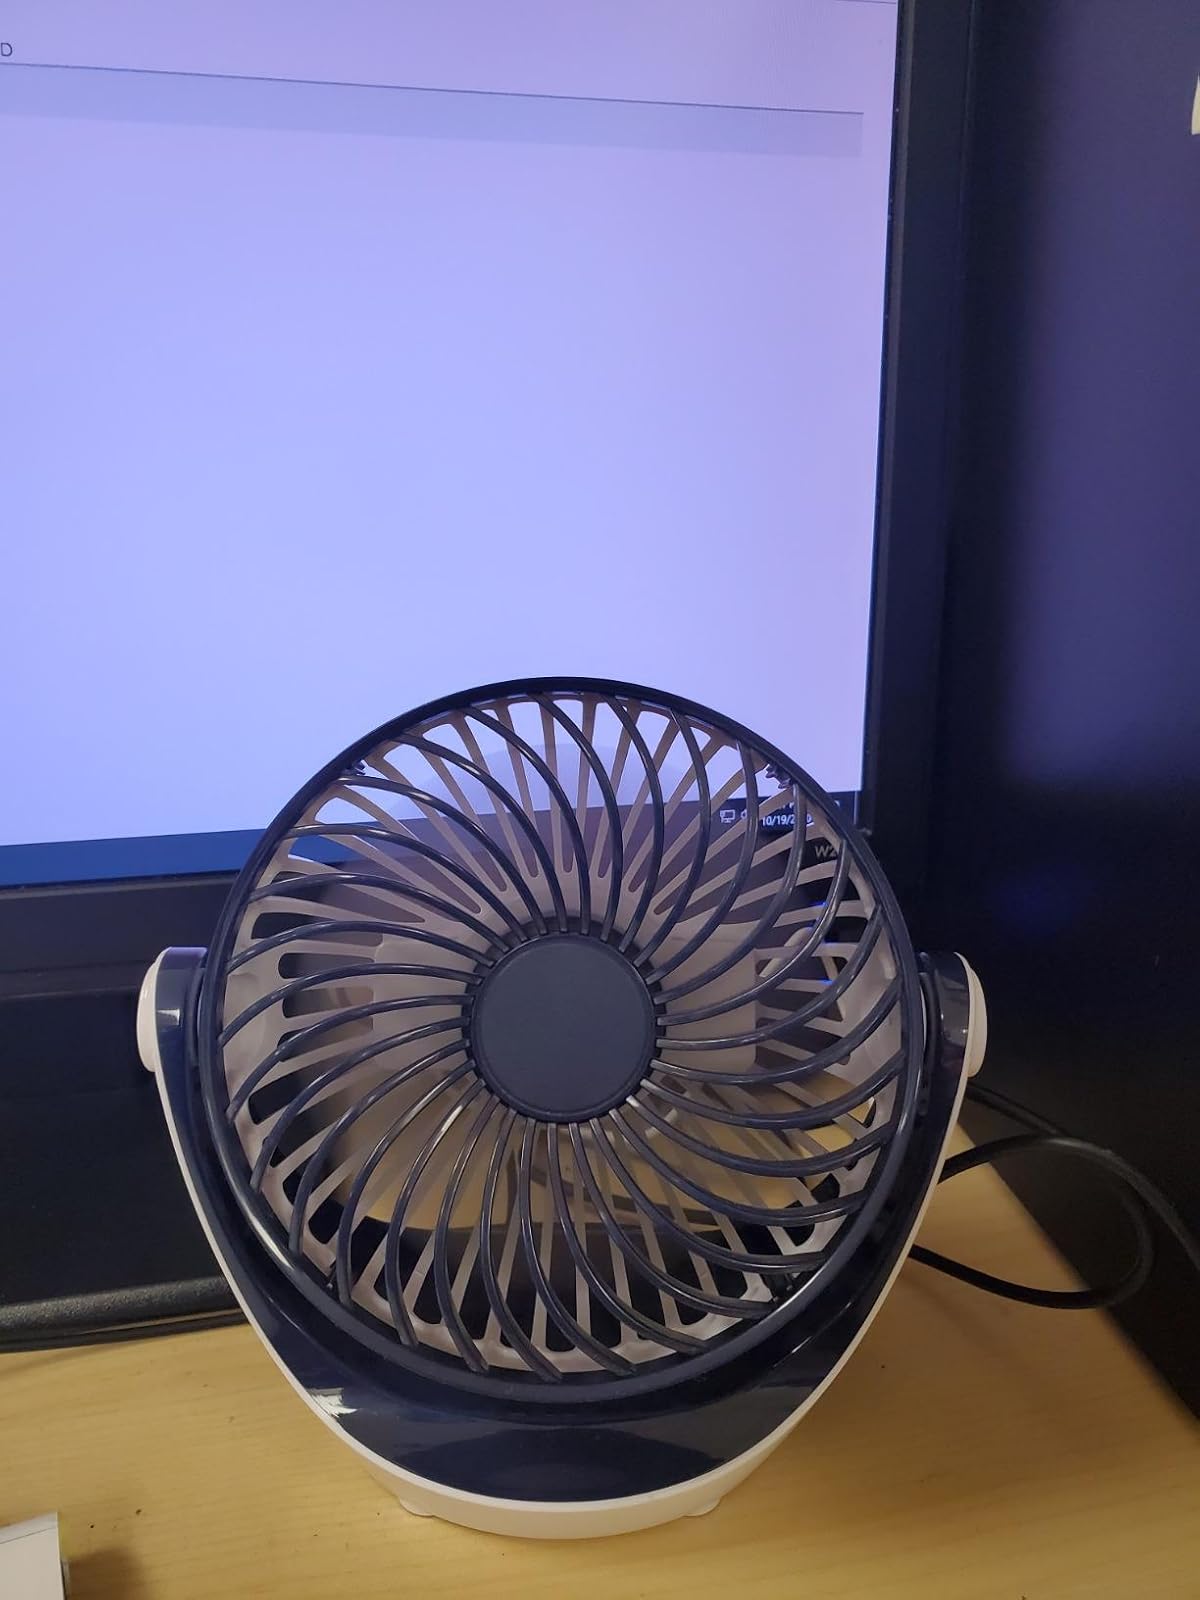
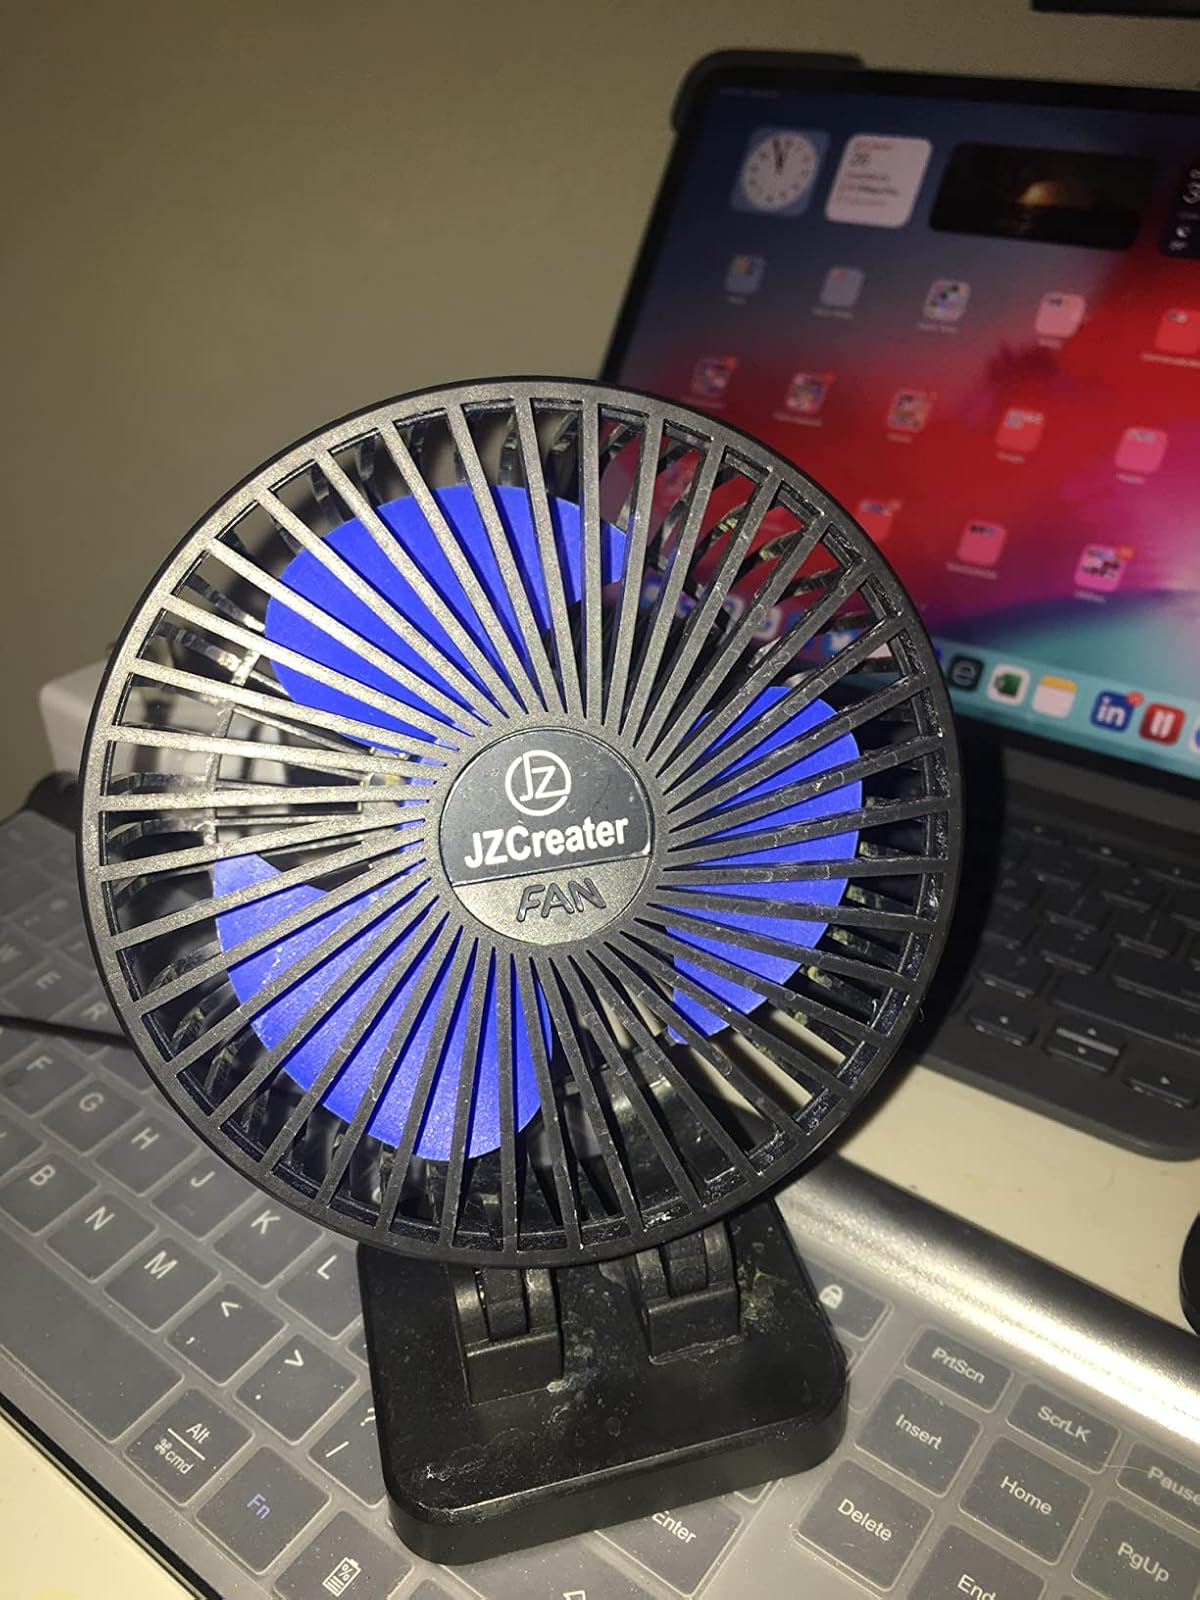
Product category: fan
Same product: no